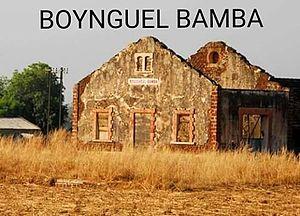
Gare de Boynguel
L'arrondissement de Boynguel Bamba est l'un des arrondissements du Sénégal. Il est situé dans le département de Goudiry et la région de Tambacounda.